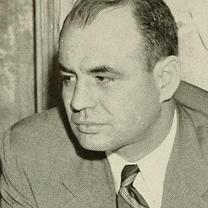
Age: 34